Darshan filmography

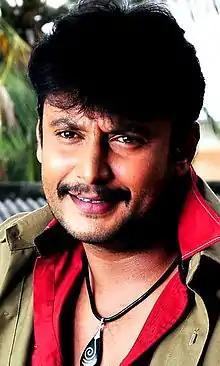
Darshan Thoogudeepa in 2011

Darshan Thoogudeepa is an Indian actor and film producer known for his work in Kannada cinema. He is the son of actor Thoogudeepa Srinivas. Darshan initially worked in trivial roles in few films and television serial's, later made his debut in a lead role in 2002 film, "Majestic".